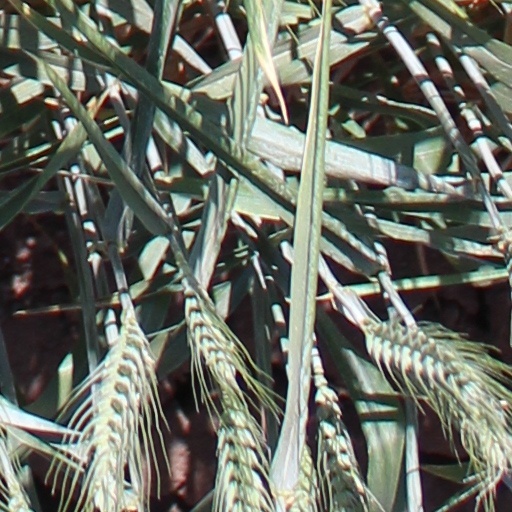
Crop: wheat